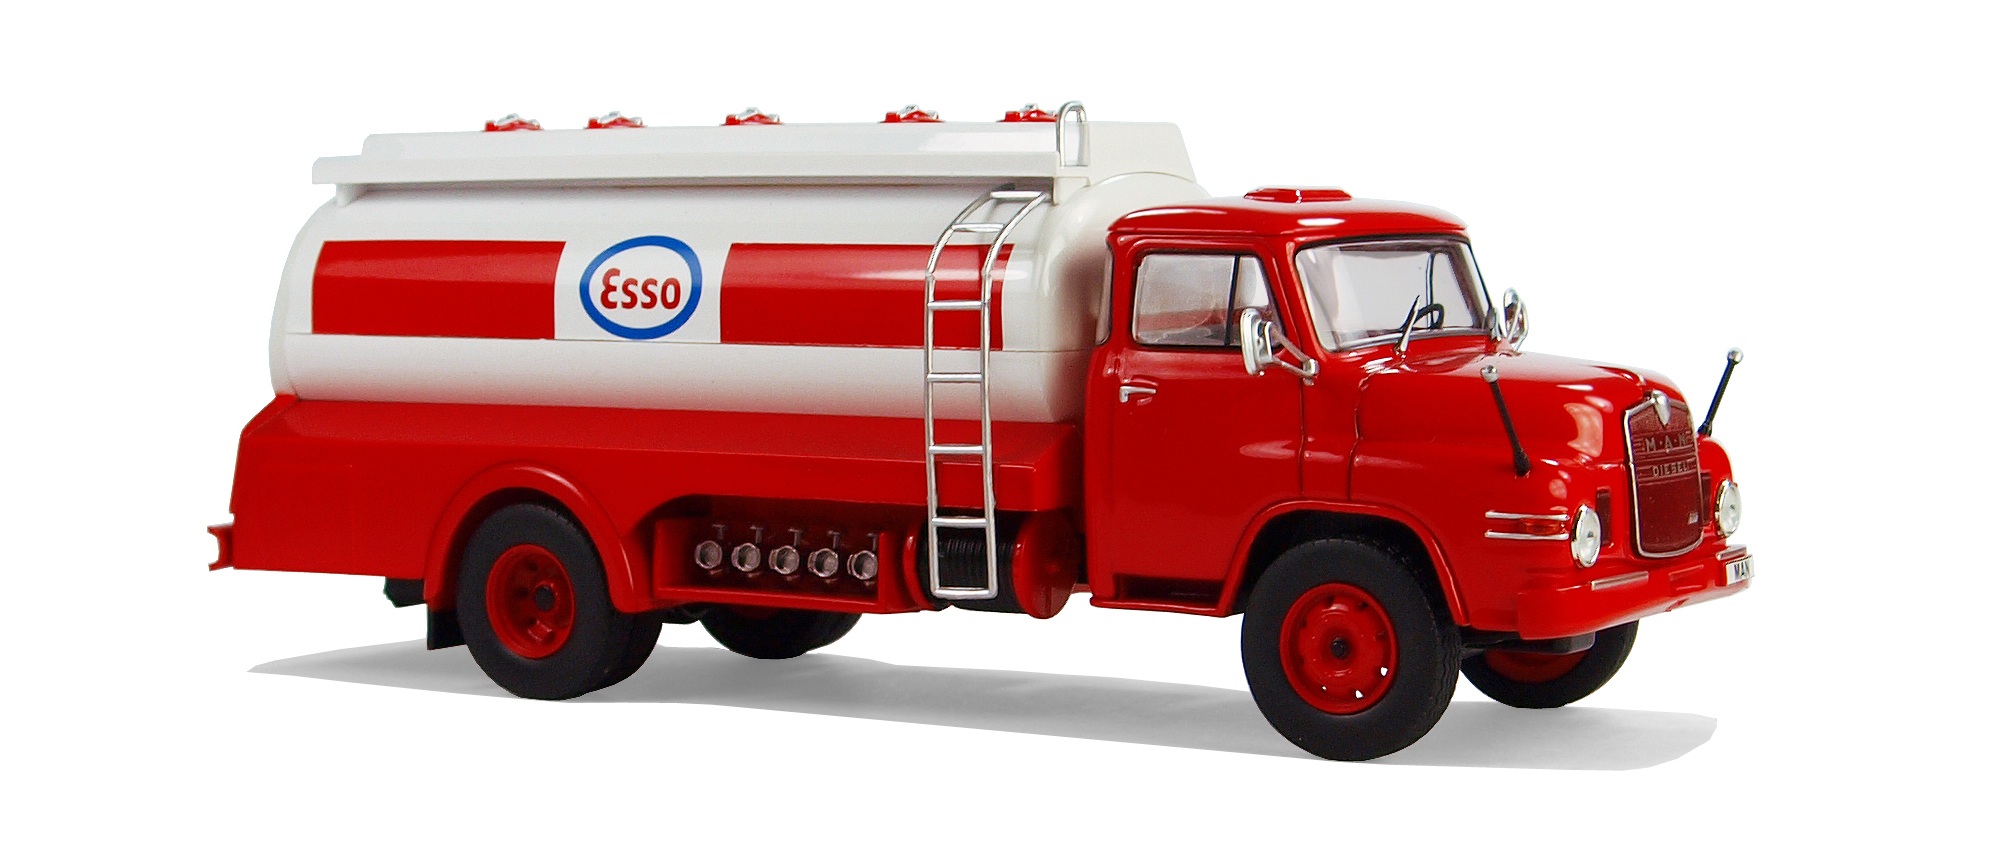
transport, truck, vehicle, leisure, vintage car, one, fire department, oldtimer, models, hobby, commercial vehicle, model car, land vehicle, fire apparatus, emergency vehicle, trailer truck